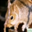
Label: squirrel